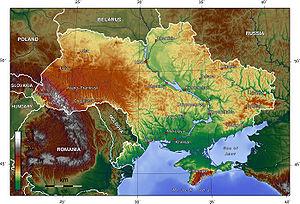
La viticulture en Ukraine est héritière d'une longue tradition. La vigne introduite par les Grecs a prospéré avec l'appui du christianisme. L'empire russe puis soviétique l'a orientée vers une production de luxe qui allait de pair avec les villes balnéaires de la Crimée. Elle bénéficie pour cela d'un climat favorable.
Cet article recense les points extrêmes de l'Ukraine.
L'Ukraine est un État d'Europe orientale, le deuxième d'Europe par sa superficie. Elle est bordée par la mer Noire et la mer d'Azov au sud, frontalière avec la Russie au nord-est et à l'est, avec la Biélorussie au nord, avec la Pologne à l'ouest-nord-ouest, avec la Slovaquie et la Hongrie à l'ouest et avec la Roumanie et la Moldavie au sud-ouest.
L'Ukraine est actuellement le deuxième plus grand pays d'Europe après la Russie, avec une position stratégique en Europe de l'Est. Le pays borde les rives nord de la Mer Noire. À l'Ouest, il comprend une portion des Carpates où se trouve le plus haut sommet du pays, le mont Hoverla. Sa superficie totale de jure est de 603 700 km².